The Proposal (2009 film)

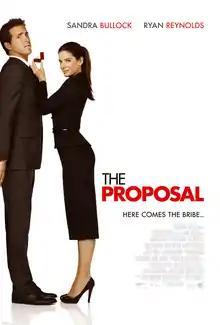
Theatrical release poster

The Proposal is a 2009 American romantic comedy film directed by Anne Fletcher and written by Peter Chiarelli. Produced by Kurtzman/Orci Productions, Mandeville Films, and Touchstone Pictures, it stars Sandra Bullock as a high-powered Canadian book editor facing deportation from the United States, and Ryan Reynolds as her assistant, whom she convinces to enter a sham engagement to maintain her visa status. The supporting cast includes Malin Åkerman, Craig T. Nelson, Mary Steenburgen, and Betty White.